Henry Dworshak

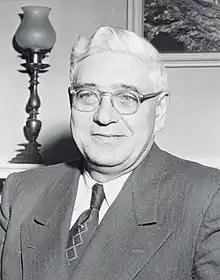
Dworshak in 1950

Henry Clarence Dworshak Jr. (August 29, 1894July 23, 1962) was a United States senator and congressman from Idaho. Originally from Minnesota, he was a Republican from Burley, and served over 22 years in the House and Senate.